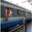
Label: train